Kelley Jones

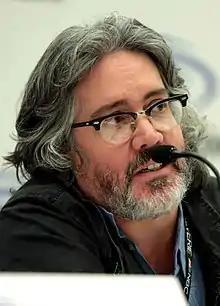
Jones in March 2018

Kelley Jones (born July 23, 1962) is an American comics artist best known for his work on "Batman" with writer Doug Moench and on "The Sandman" with writer Neil Gaiman.